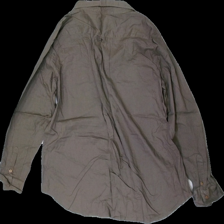
View: back
Type: Blouse
Category: Ladies
Brand: Not in the list
Colors: Brown
Material: 73% Cotton 27% Viscose
Cut: Loose
Size: 46
Season: All
Price range: 50-100
Recommended usage: Reuse